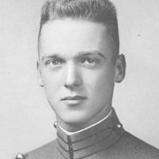
Age: 20